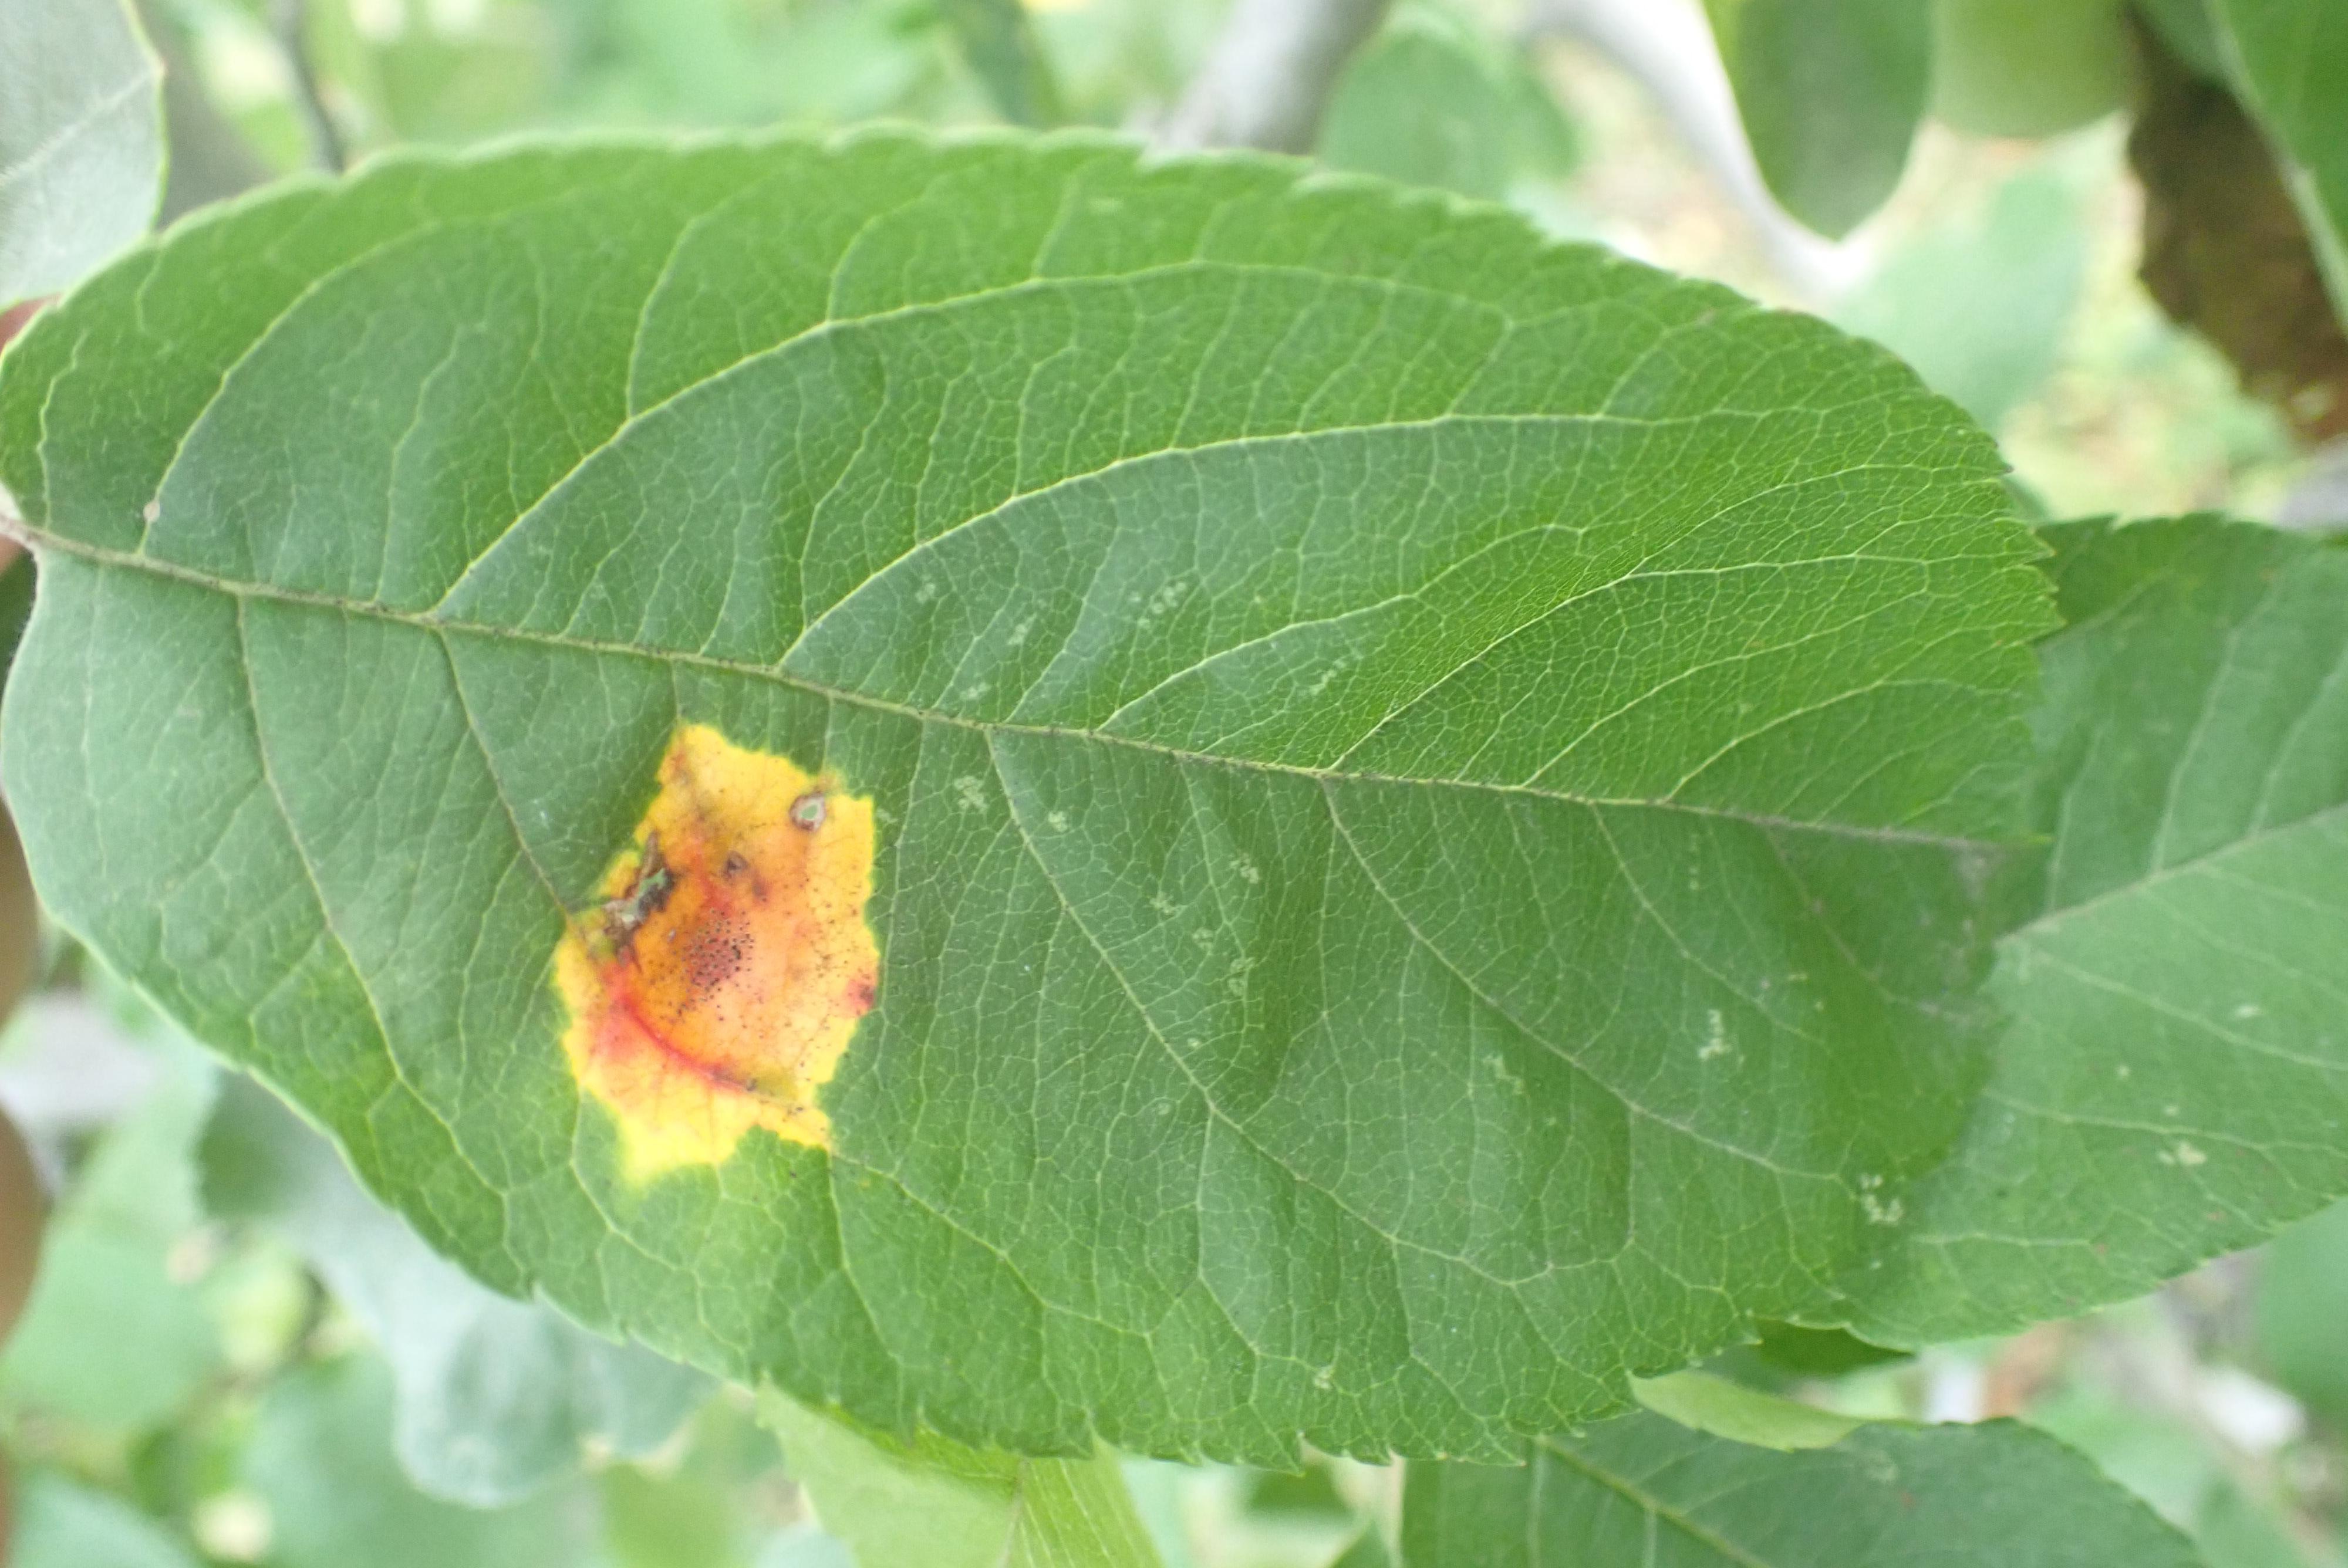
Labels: rust